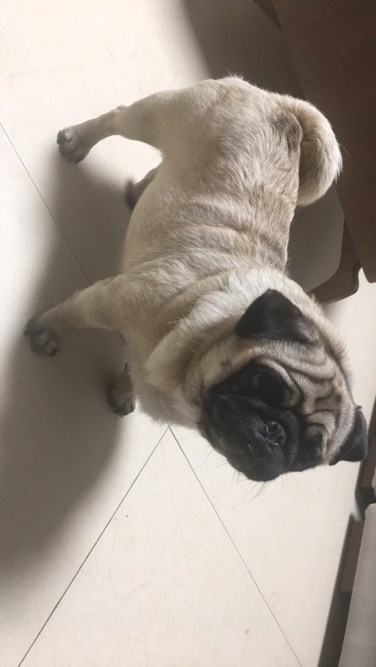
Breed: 798-n000130-pug